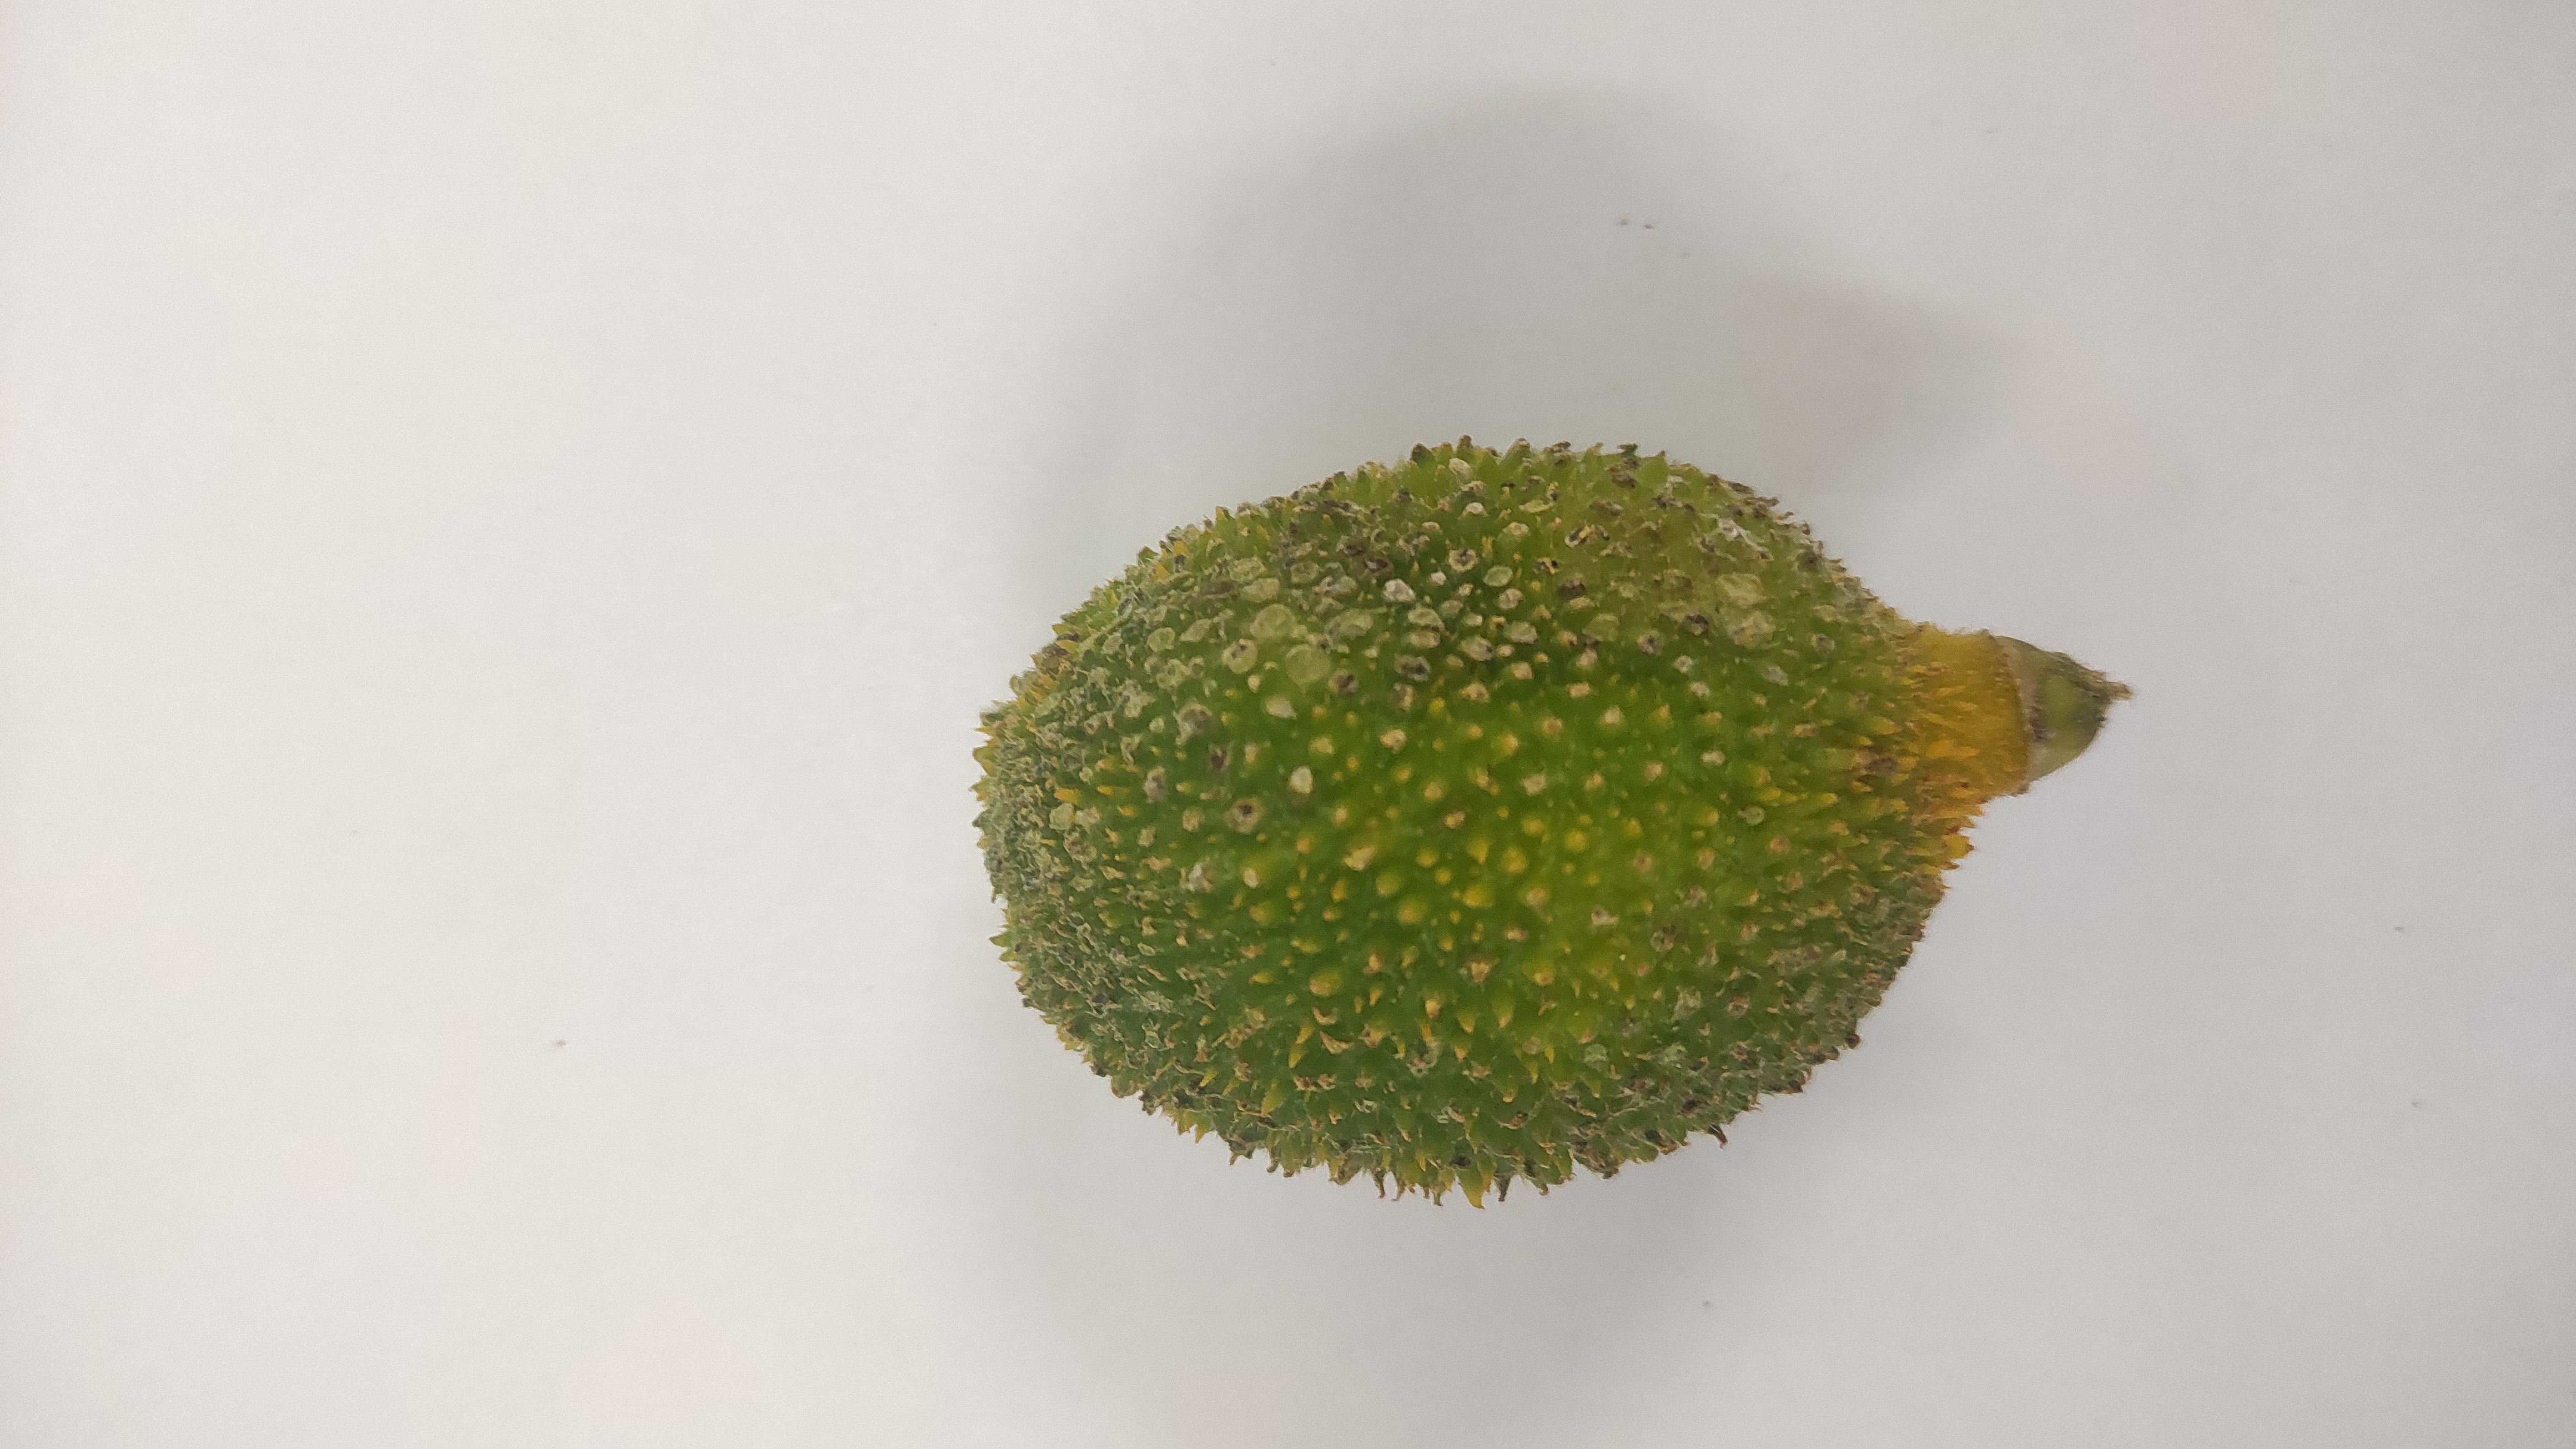
Crop: Spiny Gourd
Condition: Severely Damaged